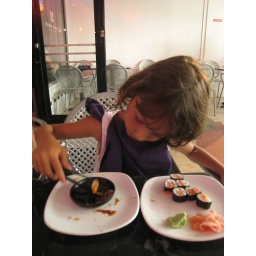
And she loves it (note the number of pieces of sushi in the white plate in the sequence of pics)